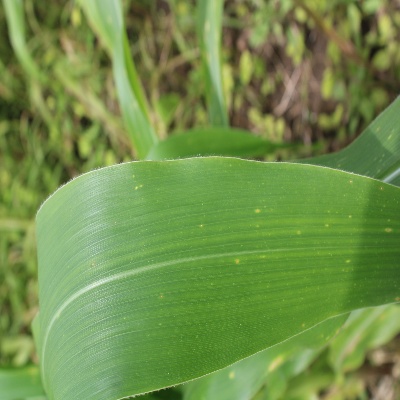
Crop: Maize
Condition: leaf spot